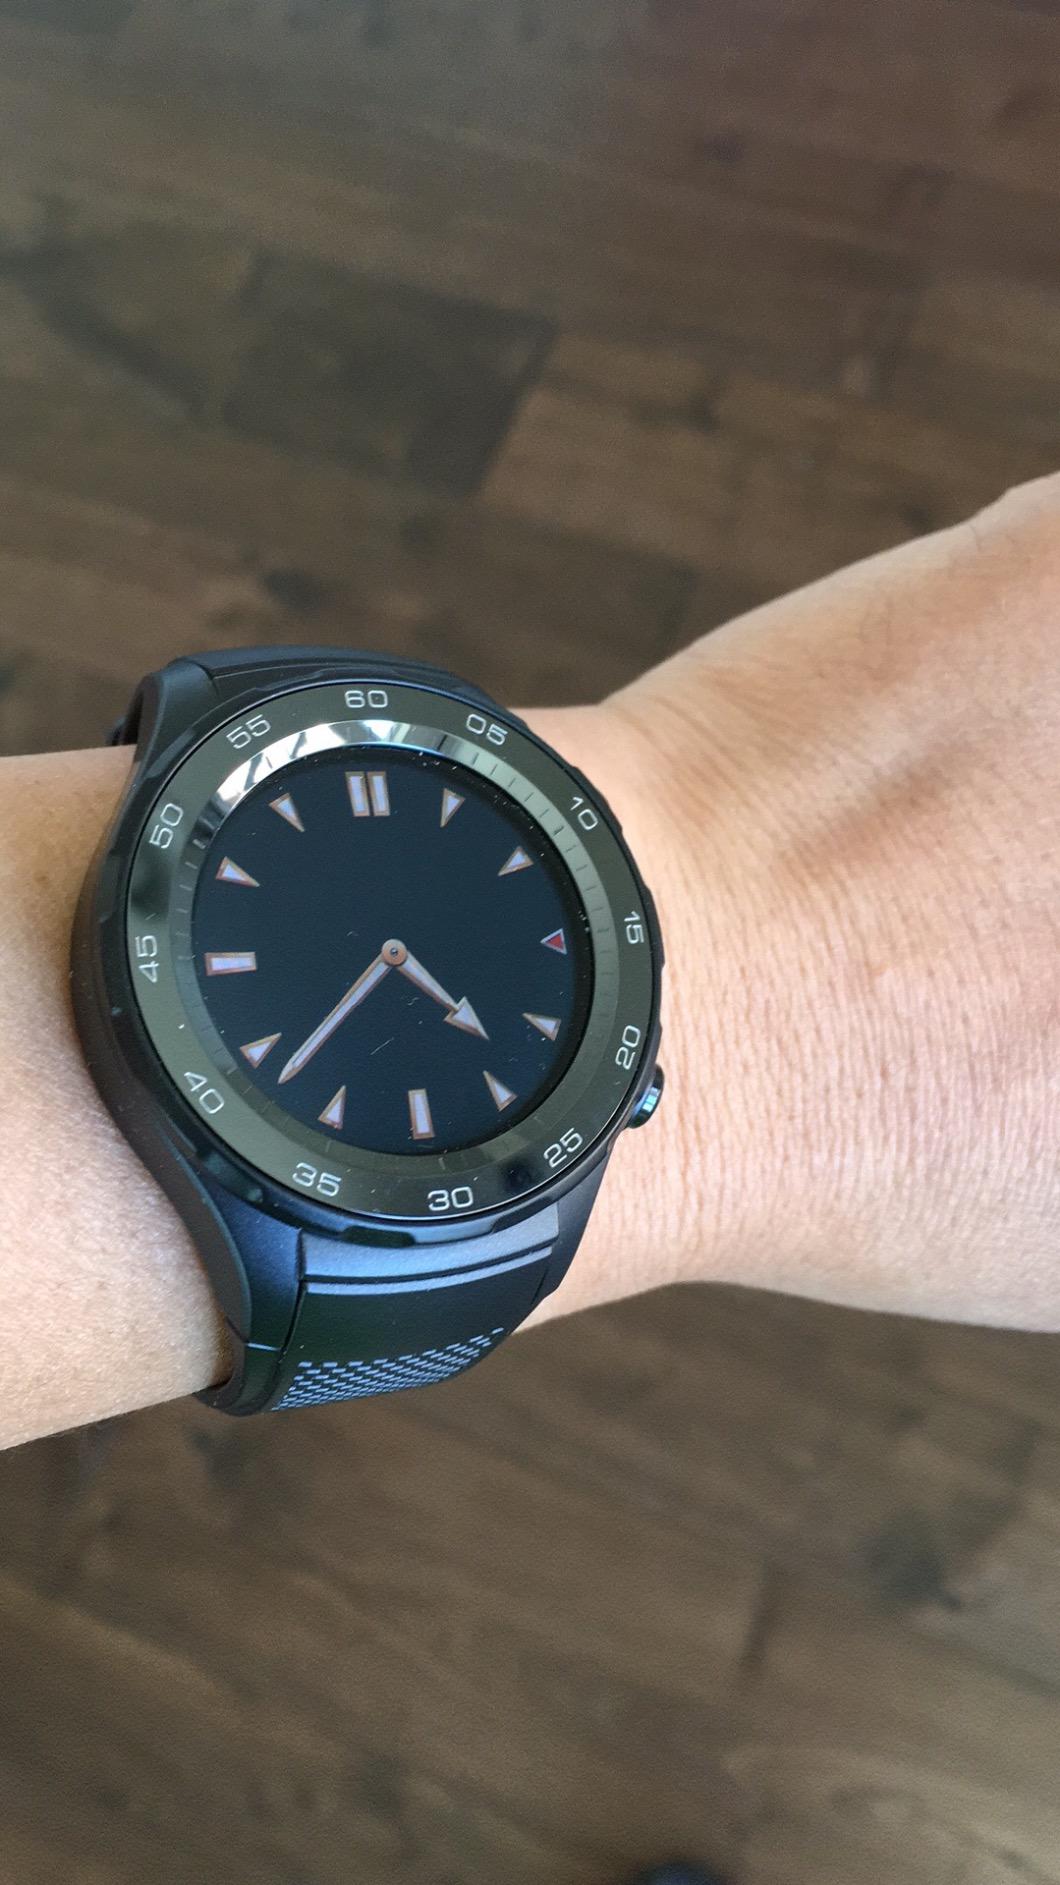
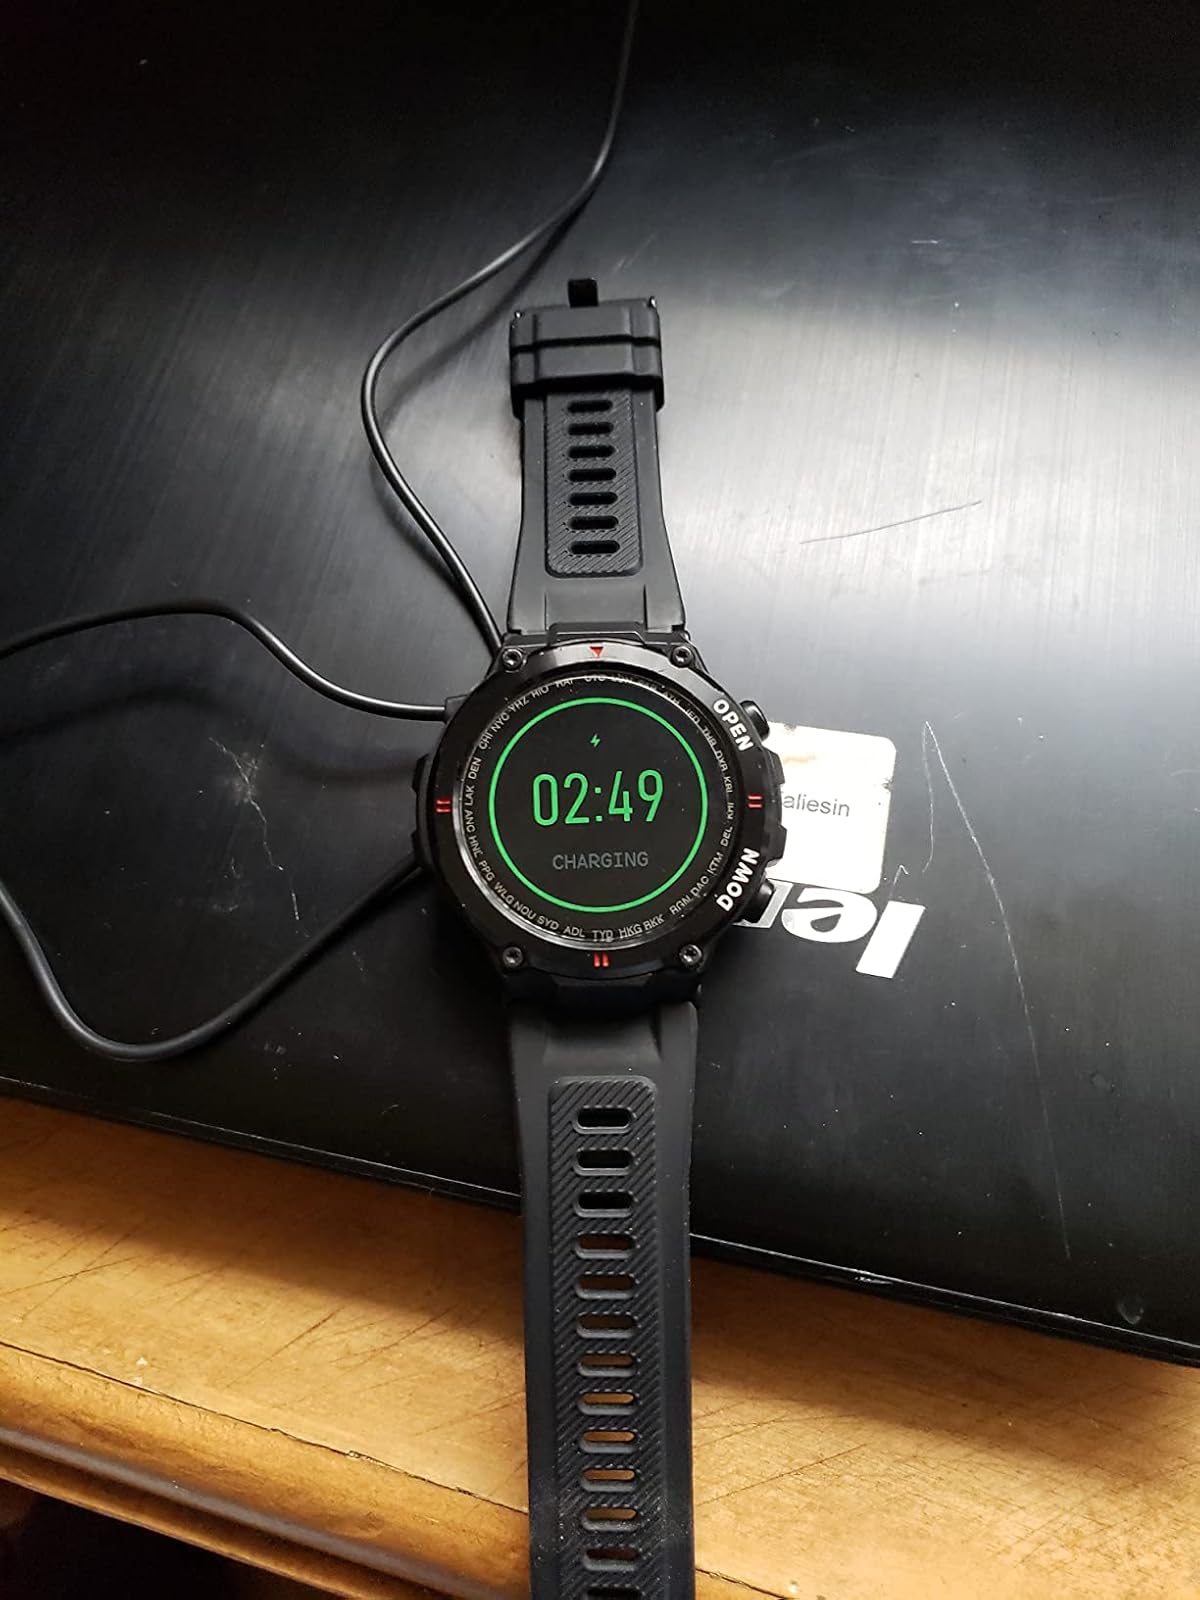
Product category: smartwatch
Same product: no